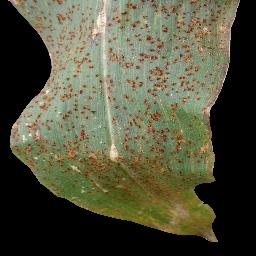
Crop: corn
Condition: (maize)_common_rust